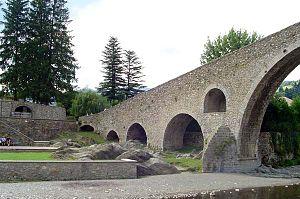
Camprodon est une commune d'Espagne dans la communauté autonome de Catalogne, province de Gérone, de la comarque du Ripollès.